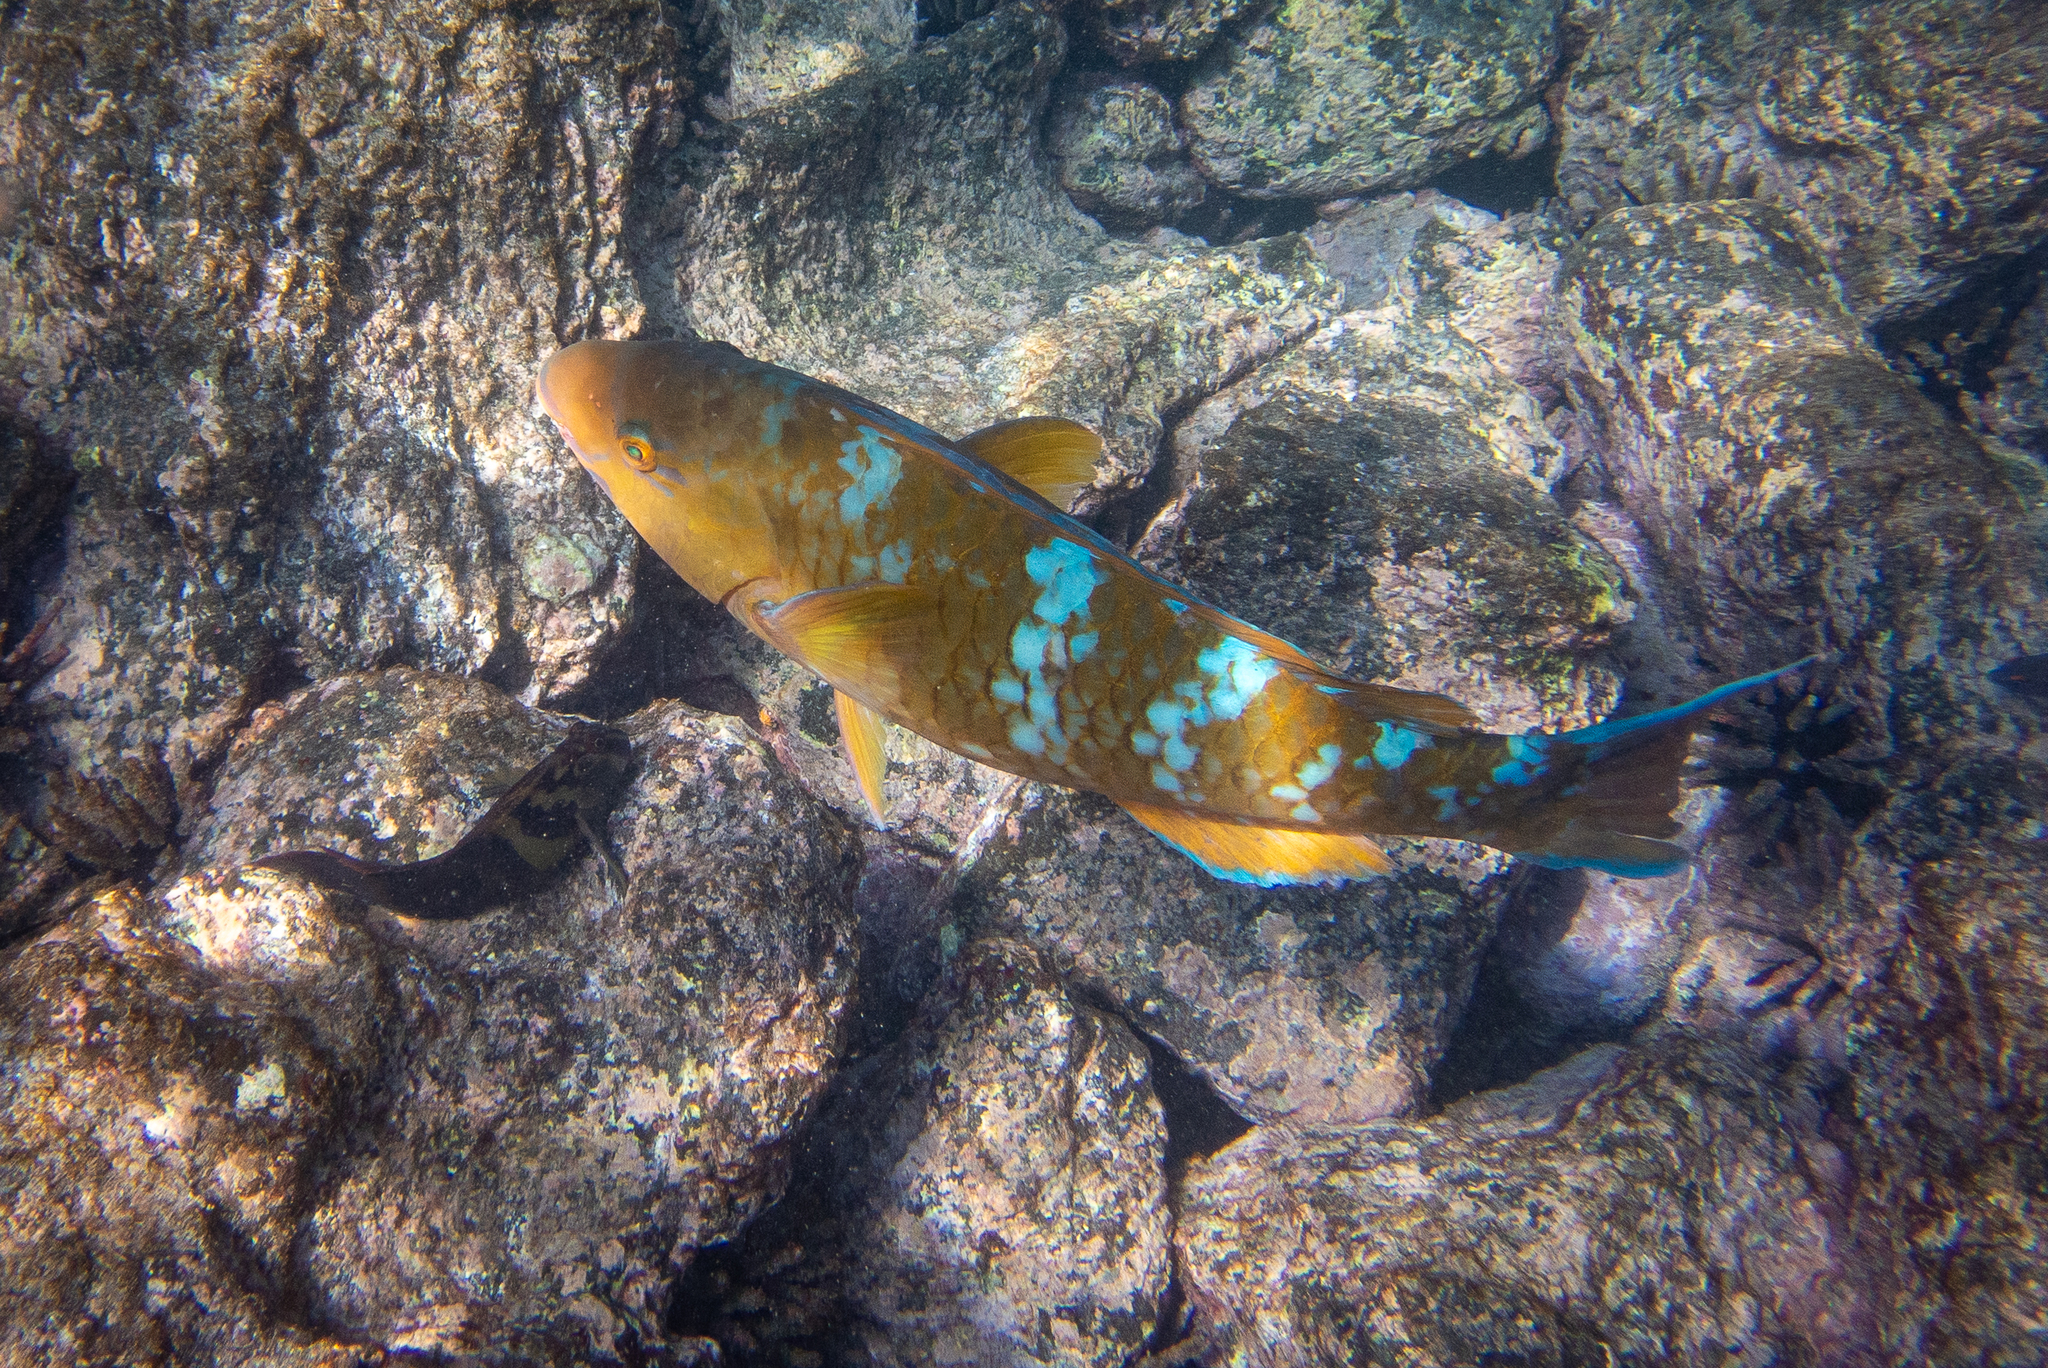
Scarus ghobban (Blue-barred Parrotfish)